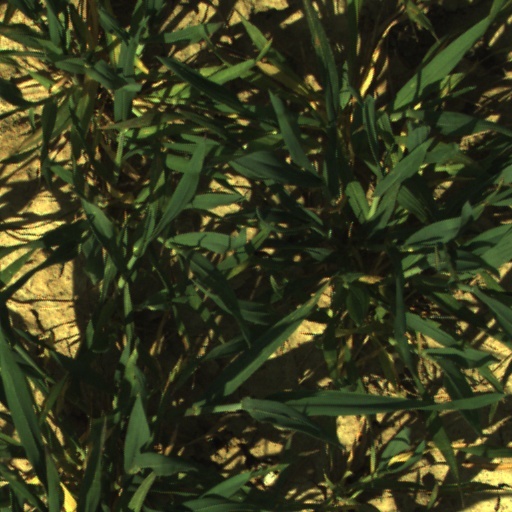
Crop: wheat